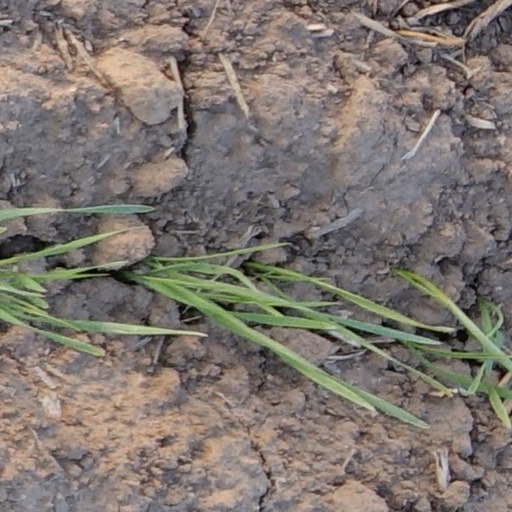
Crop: wheat